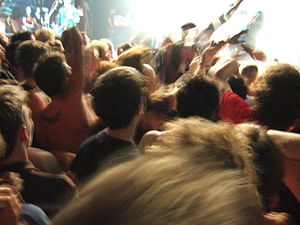
Moshing
Publikum til en koncert der mosher foran scenen.
Moshing, moshpit, slamdance eller slamming er en aktivitet, hvor publikummet til koncertoptrædender eller fodboldkampe aggressivt støder ind i hinanden. Moshing er ofte ledsaget af crowd surfing, mikrofonsvingning, smadring af instrumenter og headbanging. Ofte ses denne aktivitet indenfor metalgenre såsom hardcore punk, heavy metal, metalcore, og grindcore, men ses også indenfor elektronisk musik som bl.a. grime, dubstep og trap.